Having Wonderful Crime

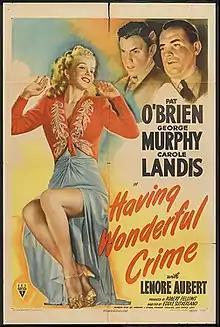
Film poster

Having Wonderful Crime is a 1945 American screwball comedy and mystery film directed by Eddie Sutherland from a screenplay by Howard J. Green, Stewart Sterling, and Parke Levy, based on the novel of the same name by Craig Rice. In her series novels the main character was named John J. Malone, but for some reason the lawyer's name was changed for this film. Produced and distributed by RKO Radio Pictures, it opened in New York City on April 12, 1945. The film stars Pat O'Brien, George Murphy, and Carole Landis.